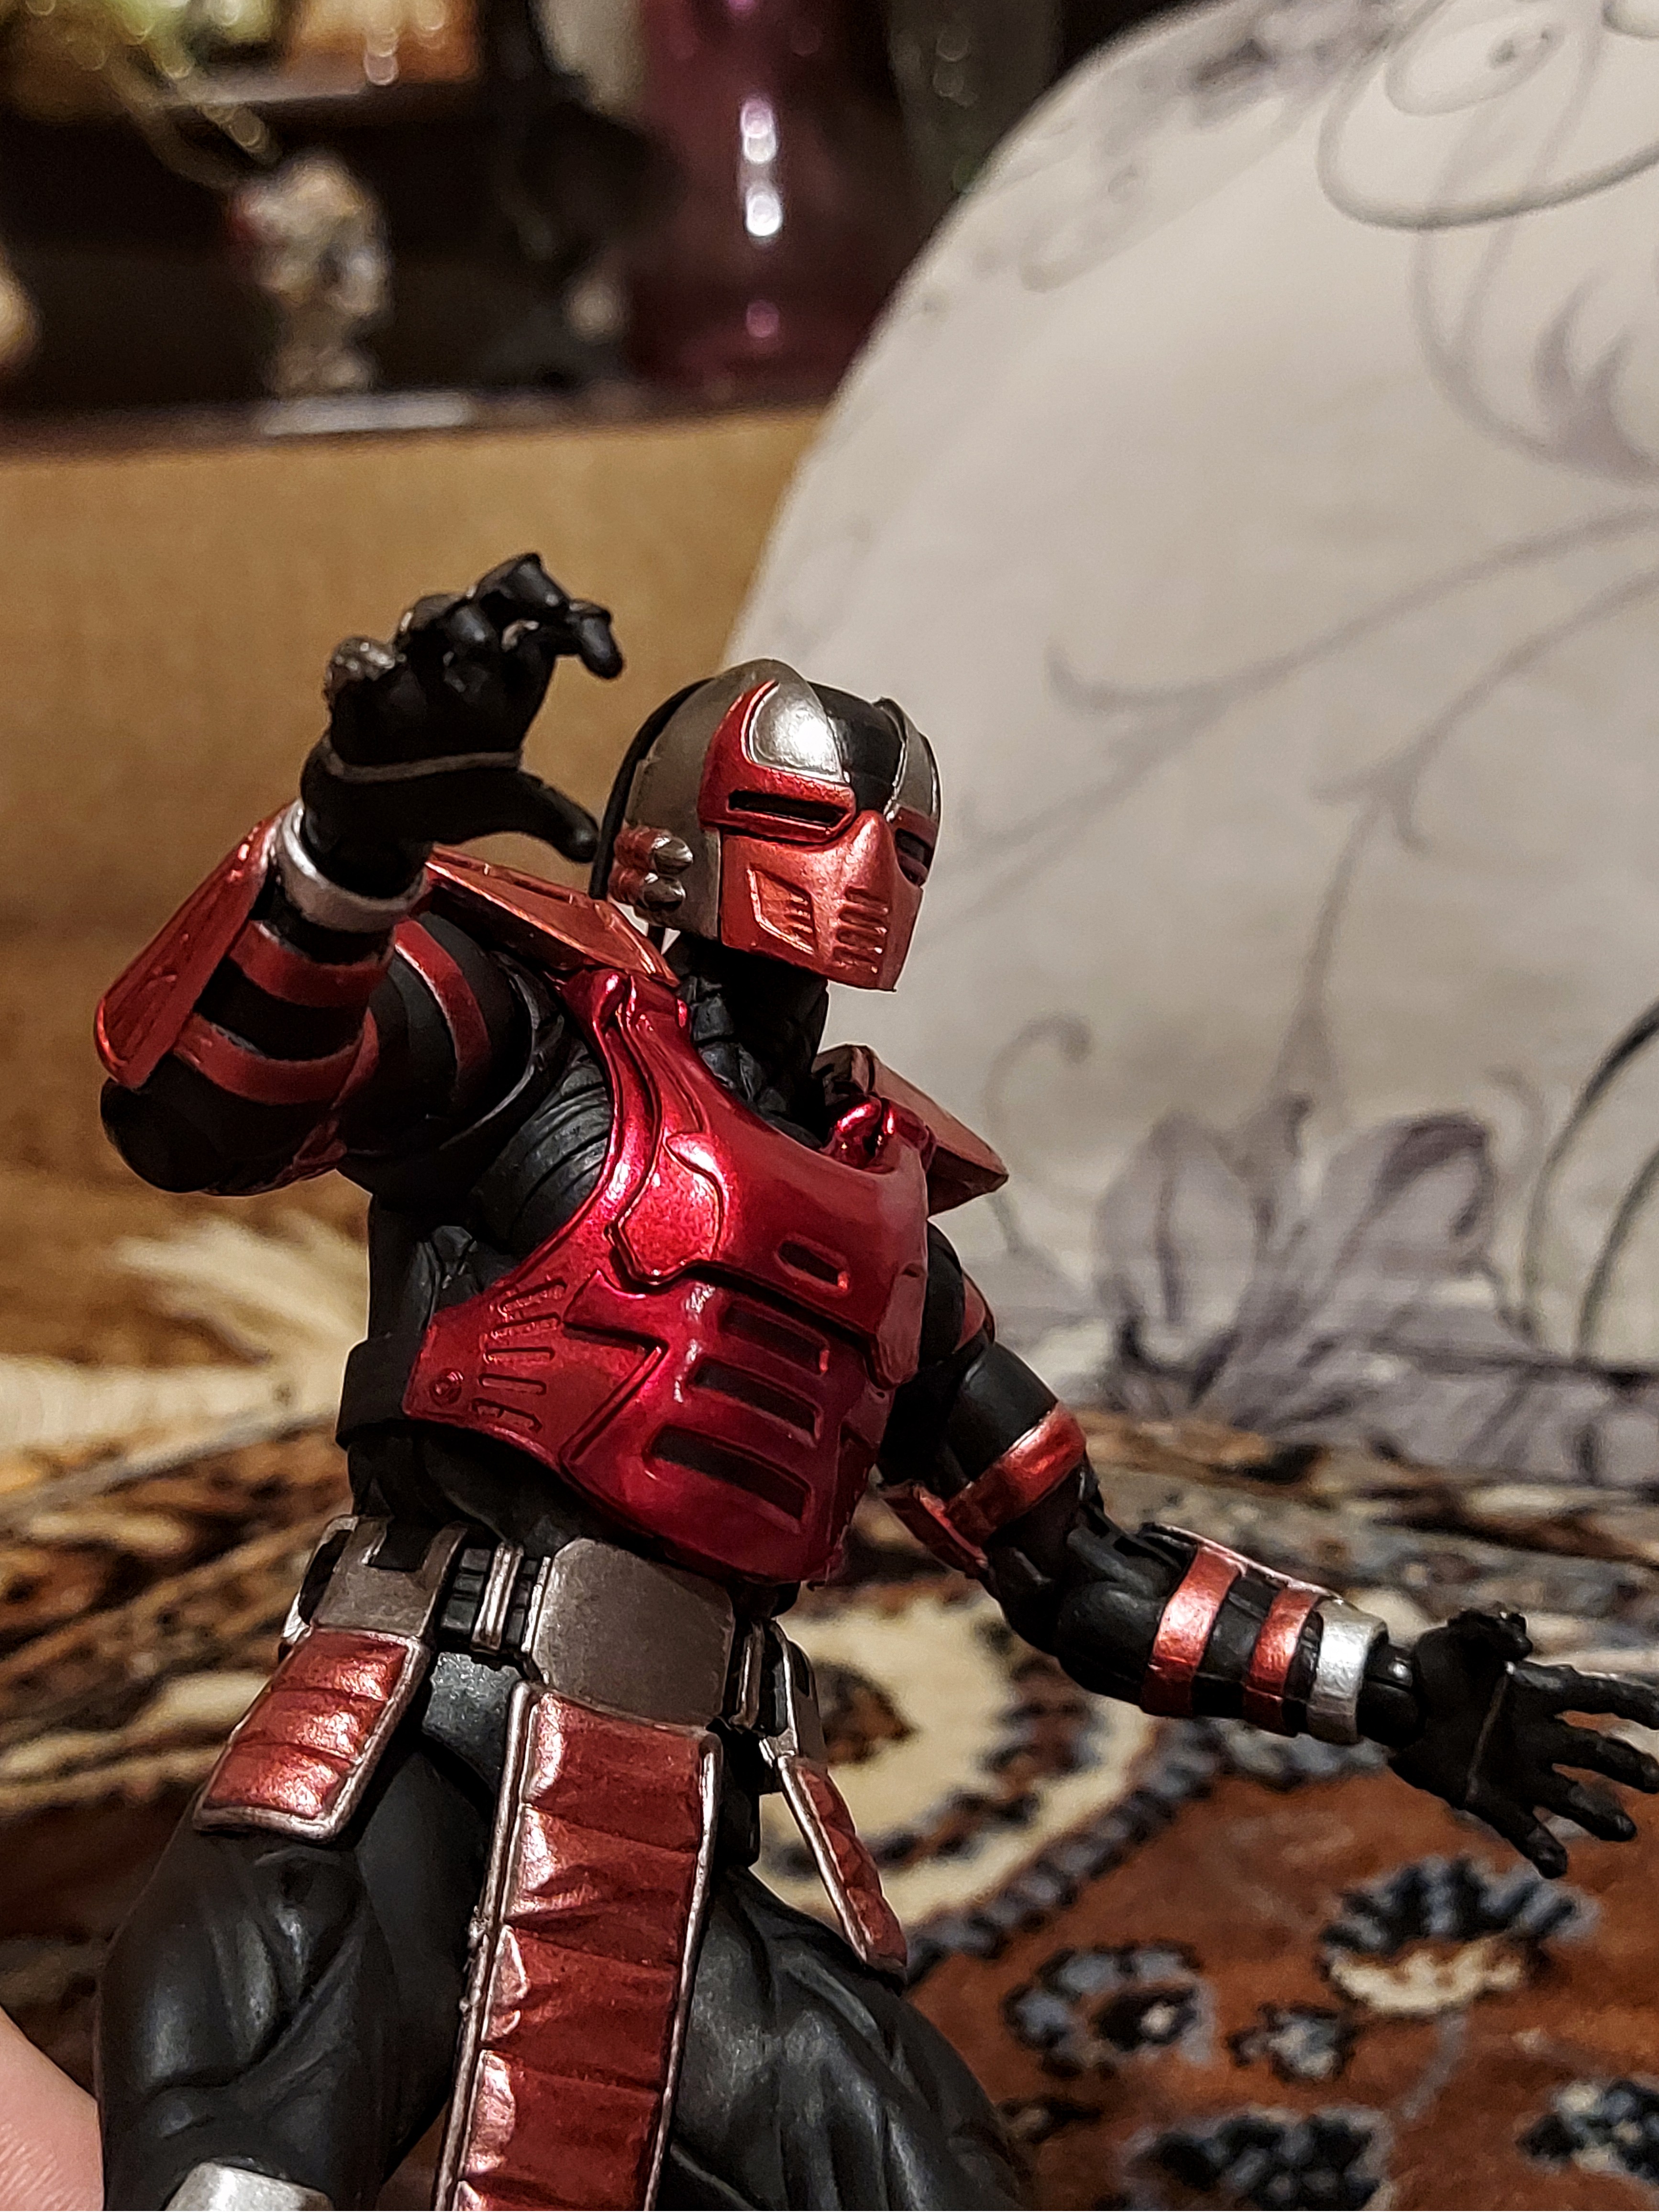
Shokan, storm, collectibles, warrior, fighter, action, figure, toy, sports gear, helmet, personal protective equipment, armour, knight, fictional character, event, carmine, sports, competition event, action figure, costume, recreation, pattern, action film, machine, fiction, latex, tournament, games, supervillain, figurine, superhero, hero, eyewear, belt